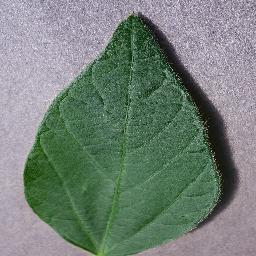
Label: Soybean___healthy